Genčić Family House

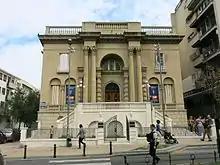
The house

The Genčić family house in Belgrade, at 51 Krunska Street, was built in 1929 and has housed the Nikola Tesla Museum since 1952.